The House of Glass (film)

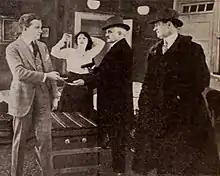

The House of Glass is a 1918 American silent drama film directed by Émile Chautard and starring Clara Kimball Young, Pell Trenton, and Corliss Giles.